Open University of Kaohsiung

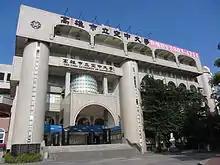
Open University of Kaohsiung

The Open University of Kaohsiung (OUK) is an open university in Siaogang District, Kaohsiung, Taiwan. OUK is an agency of the Kaohsiung City Government.